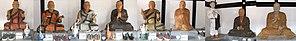
Shingon est une école bouddhiste japonaise ésotérique, fondée au IXᵉ siècle par le moine Kūkai qui reçut le titre posthume de Kōbō Daishi, le grand diffuseur de la Loi. Le mot Shingon signifie « parole de vérité »; c'est la traduction japonaise du mot sanskrit mantra, qui désigne l'incantation en Inde. Cette école est, avec l'école Tendai, une des deux écoles à pratiquer le bouddhisme tantrique au Japon.